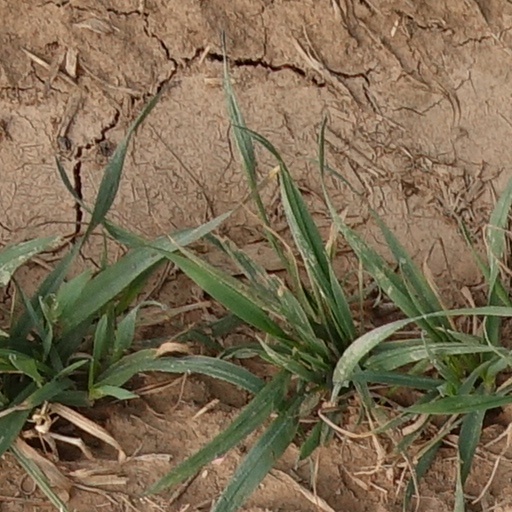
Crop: wheat